USS Essex (1856)

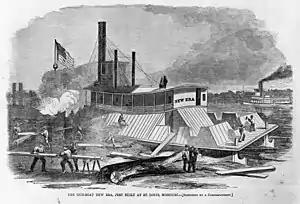
A contemporary illustration of the 1861 conversion of the steamer "New Era" into the gunboat USS "Essex".

USS "Essex" was a 1000-ton ironclad river gunboat of the United States Army and later United States Navy during the American Civil War. It was named by her captain, William Porter, for his father's old sailing frigate, the USS Essex. This "Essex" was originally constructed in 1856 at New Albany, Indiana as a steam-powered ferry named "New Era".